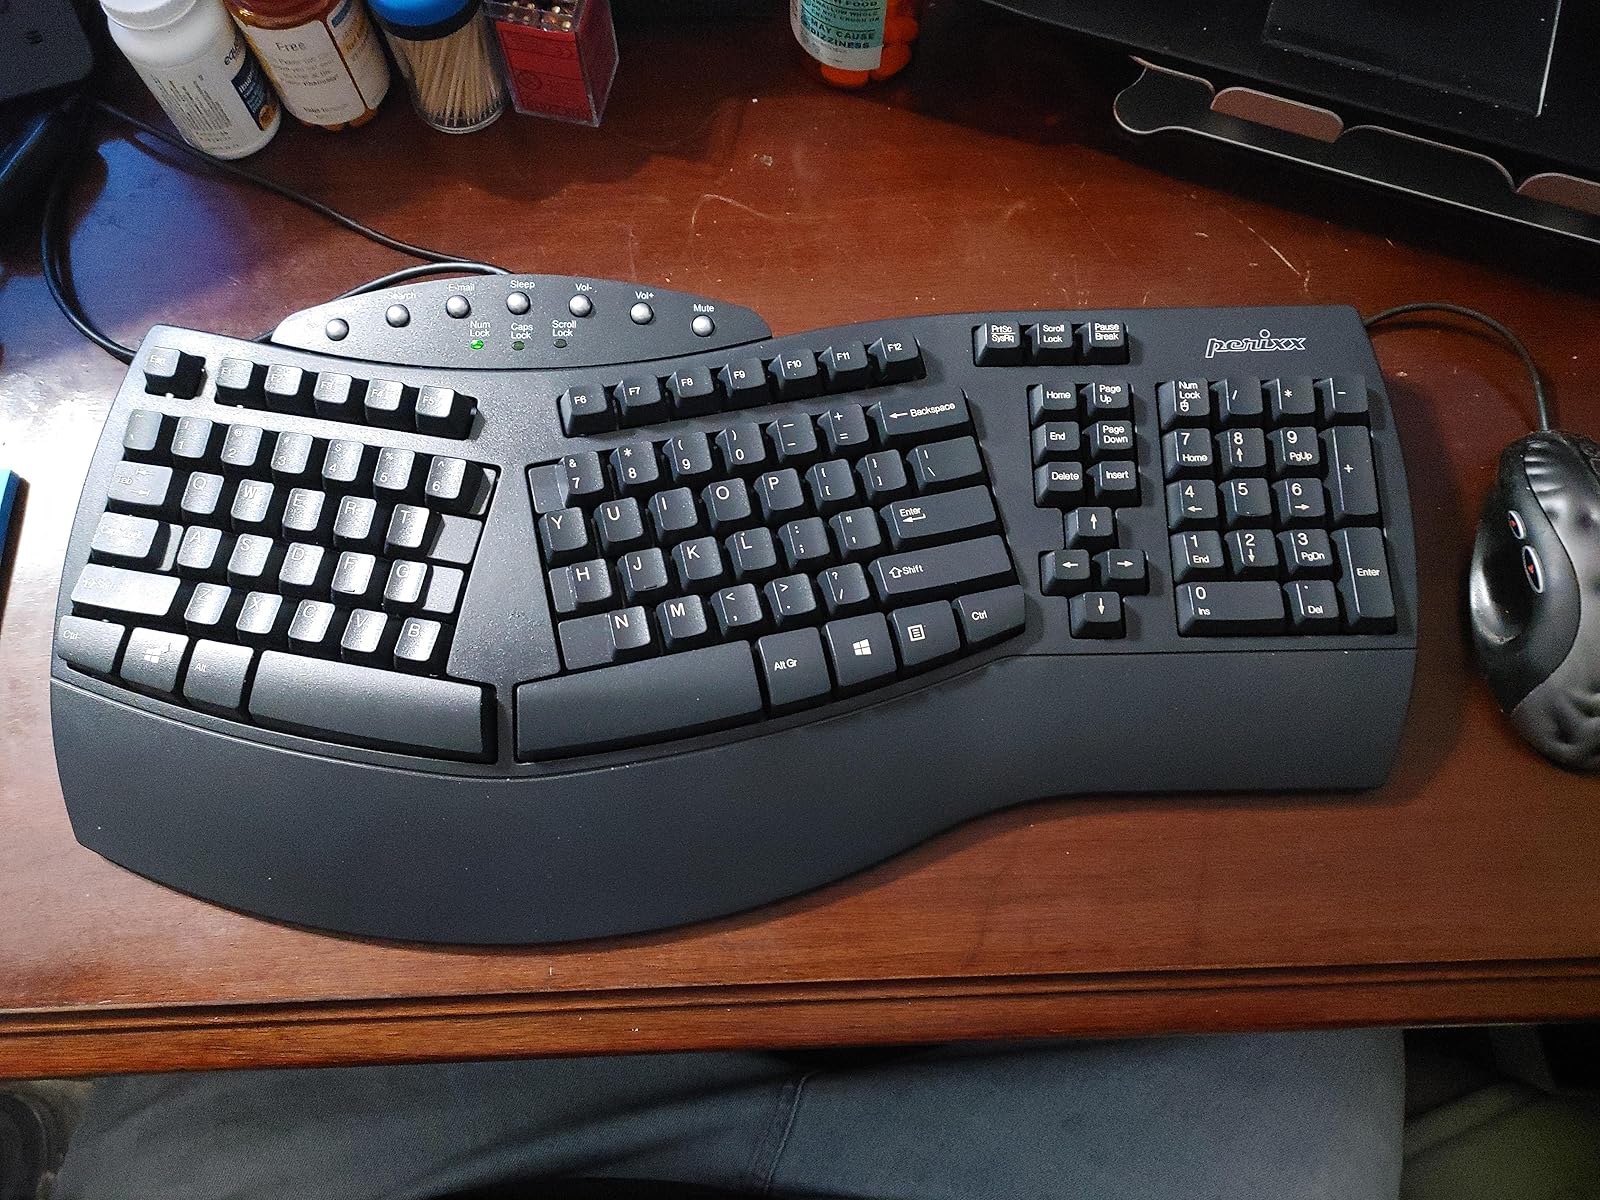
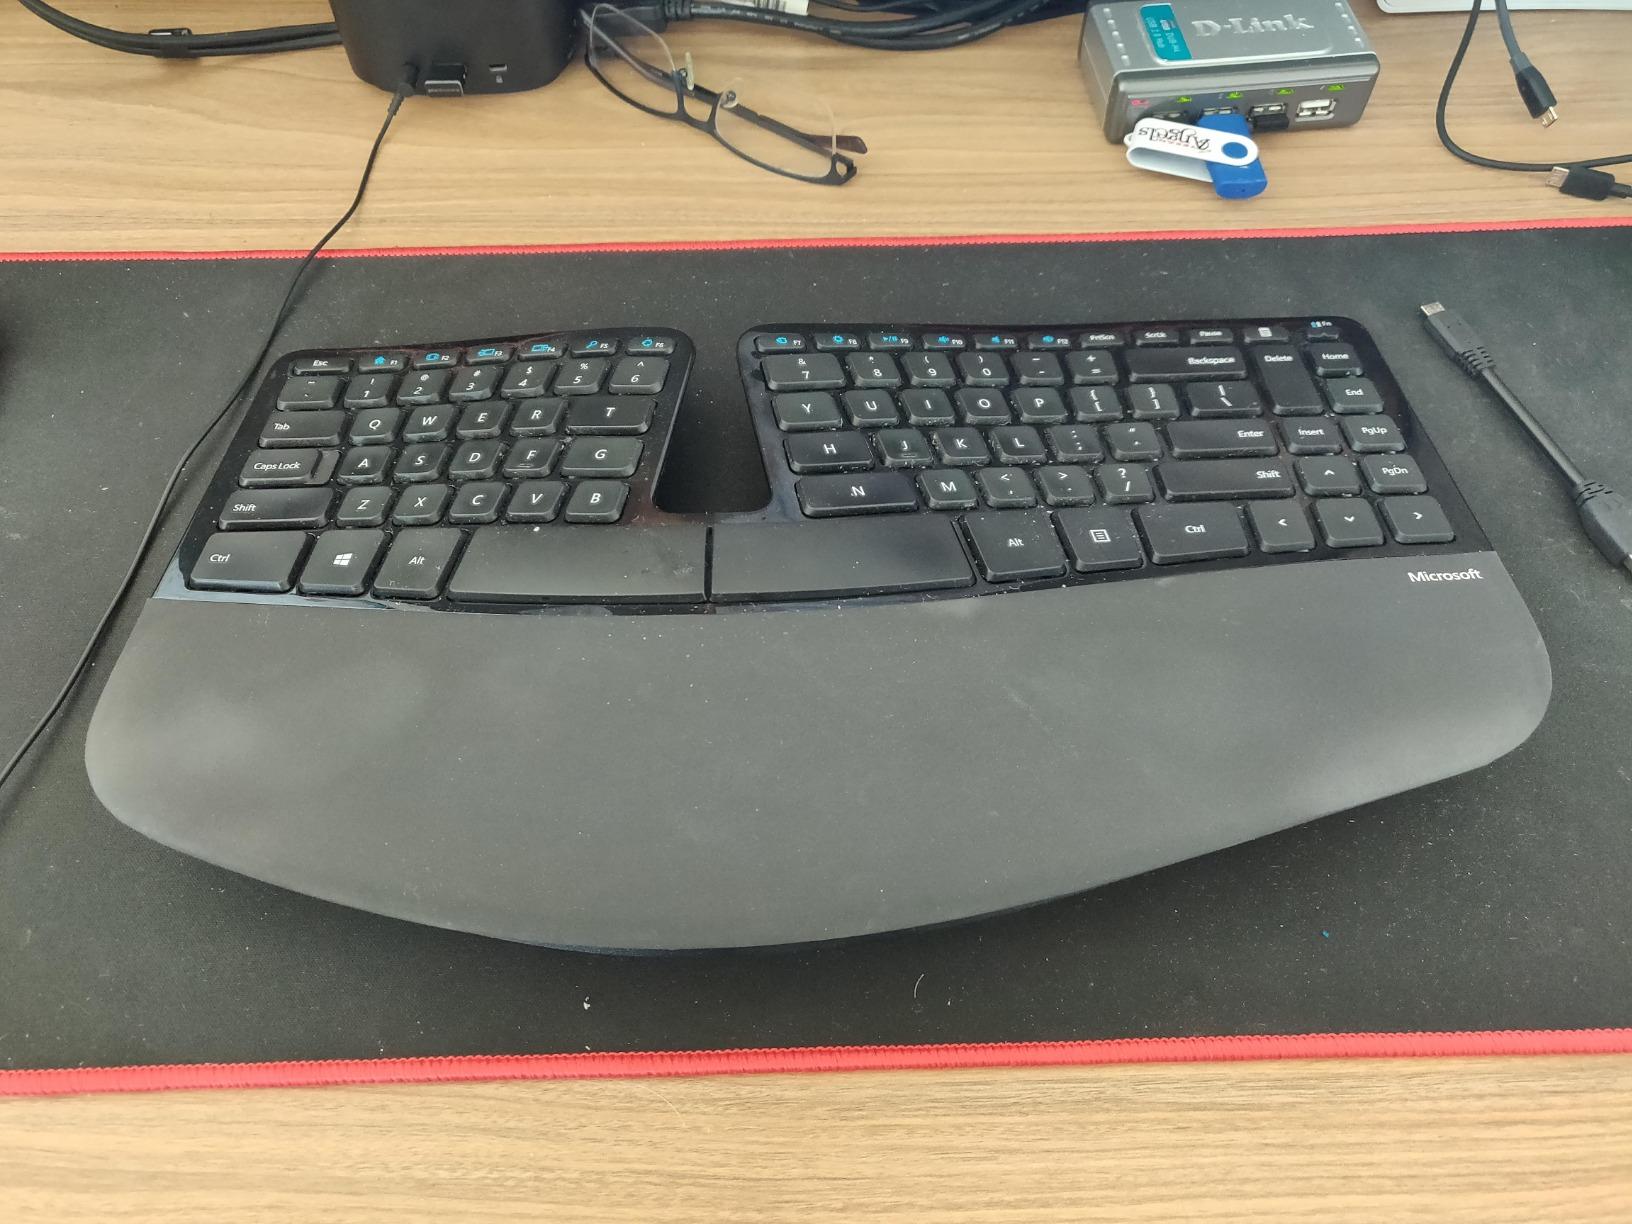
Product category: keyboard
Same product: no